HNLMS De Ruyter (1935)

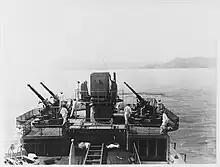
"De Ruyter"s antiaircraft platform consisted of five twin Bofors L/60 guns and the guns' fire control computer.

Her final design displaced and measured in length, with a beam of and a draft of . Her main armament consisted of three Wilton-Fijenoord Mk 9 twin turrets – two mounted aft and one forward - along with the aformentioned single 15 cm Mk 10 turret. For antiaircraft defense, she was equipped with five twin Bofors L/60 guns mounted on a platform at the stern. She was the first vessel to be outfitted with the popular L/60, and combined with her advanced antiaircraft fire control, she was a capable warship for air defense. The platform was separated from the funnel by the Navy's first catapult and an aircraft stowage area, which supported two Fokker C.XI-W floatplanes used for reconnaissance and artillery spotting. Powered by six boilers and three geared turbines, the cruiser produced , which drove two propellers and reached a top speed of , though she would normally steam at a maximum of . Her armor was light, consisting of an armored belt and turret protection between thick along with around the conning tower and a thick deck.